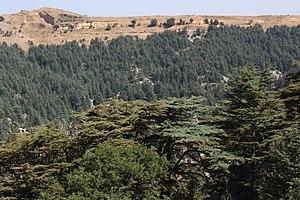
Les cèdres de Tannourine avec la montagne